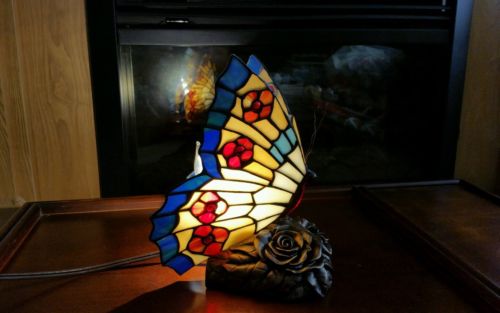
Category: lamp